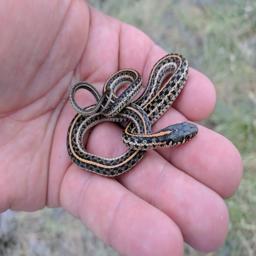
Animal: snakes